Lorenzino de' Medici

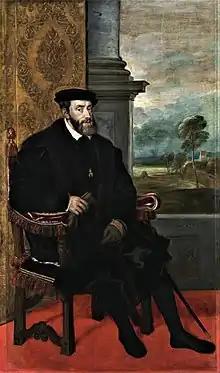
Titian, Charles V in Augsburg in 1548 Alte Pinakothek, Munich.

In 1544 Lorenzino returned for good to Venice, where he was in close contact with the other Florentine exiles and established a friendship with the papal legate Giovanni Della Casa. In Venice, a nest of imperial and Medici spies, Lorenzino was much more vulnerable than in France, and the attempts to kill him and revenge the death of Duke Alessandro multiplied. The situation got even more complicated when, between the end of 1547 and the beginning of 1548, almost all the Florentines left Venice and moved to France, thus leaving Lorenzino isolated. Consequently, on 26 February 1548, Lorenzino was murdered in Venice by two hired killers. One of them, Francesco da Bibbona, left a detailed account of the deed which includes precious information on the execution of the murder.